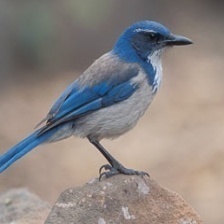
Species: CHARA DE COLLAR
Scientific name: CYANOLYCA ARMILLATA